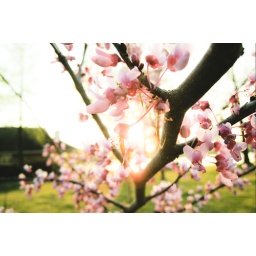
redbud tree with lake and sunset in the background (you pretty much can't beat the ranch)